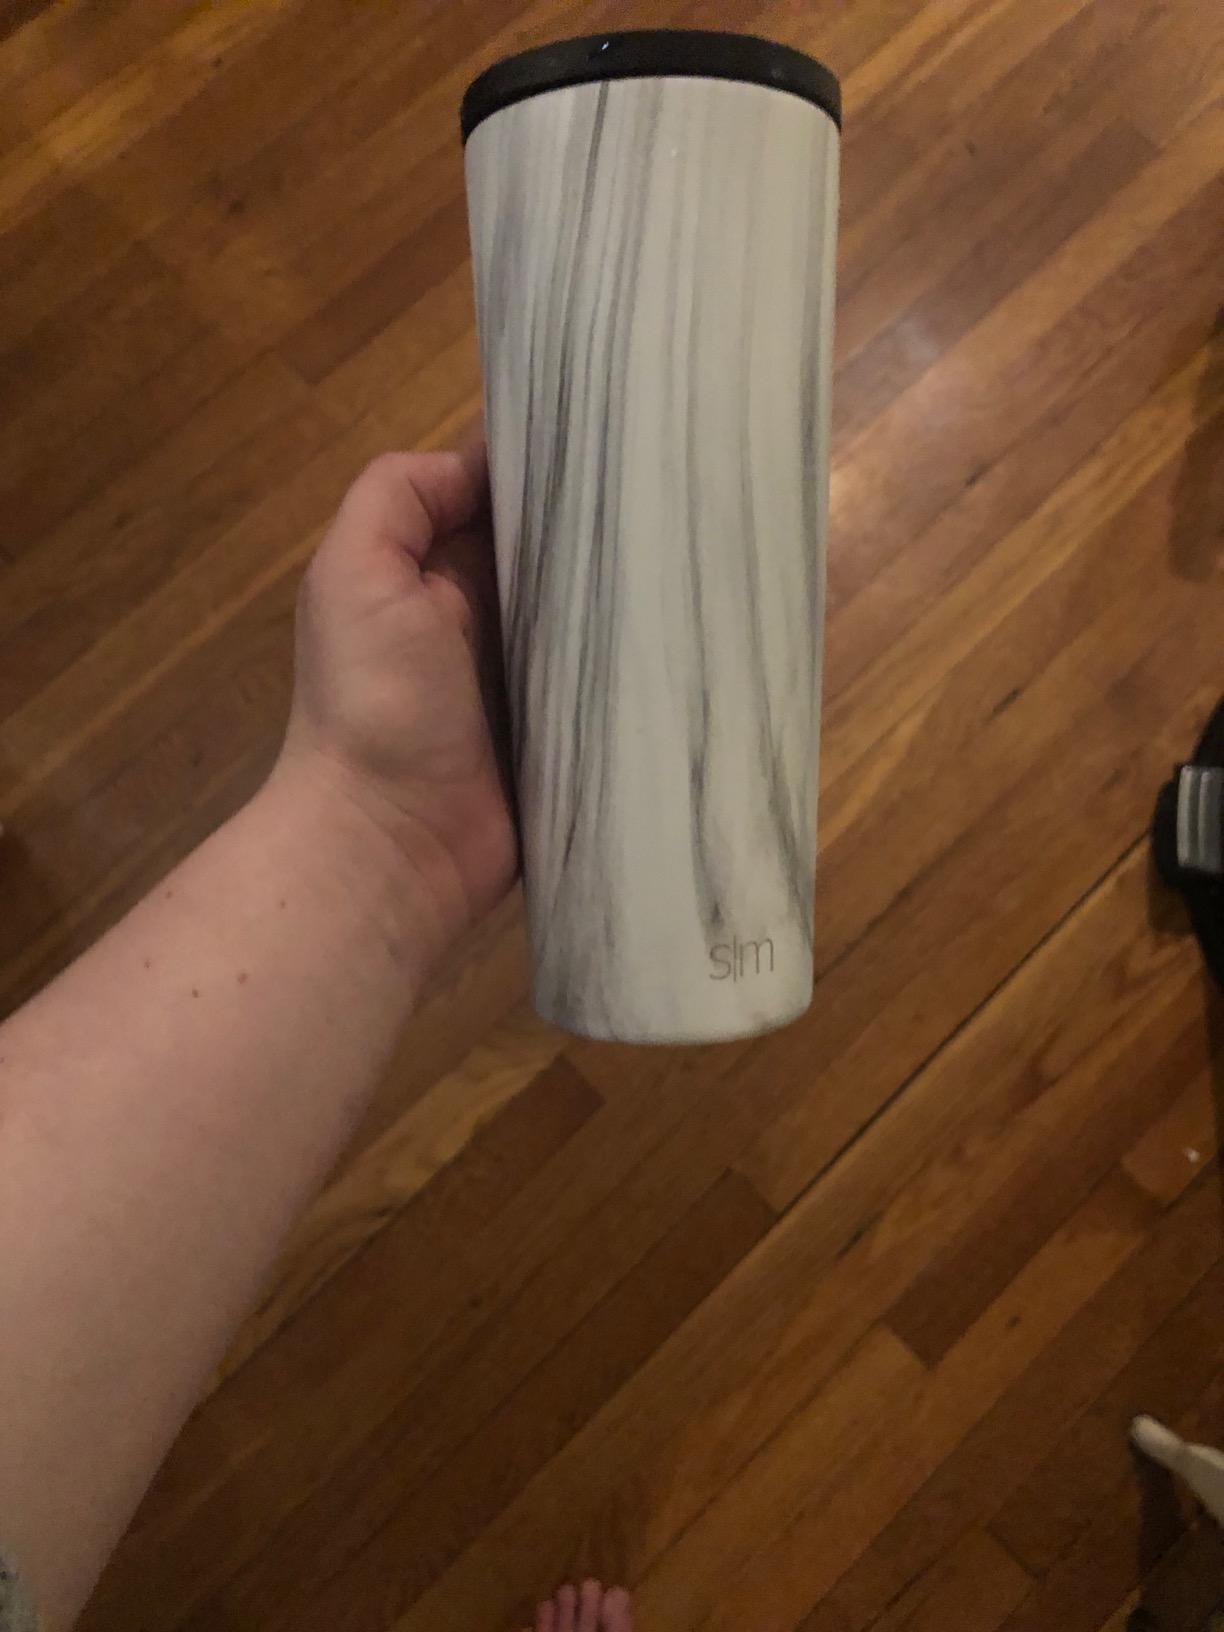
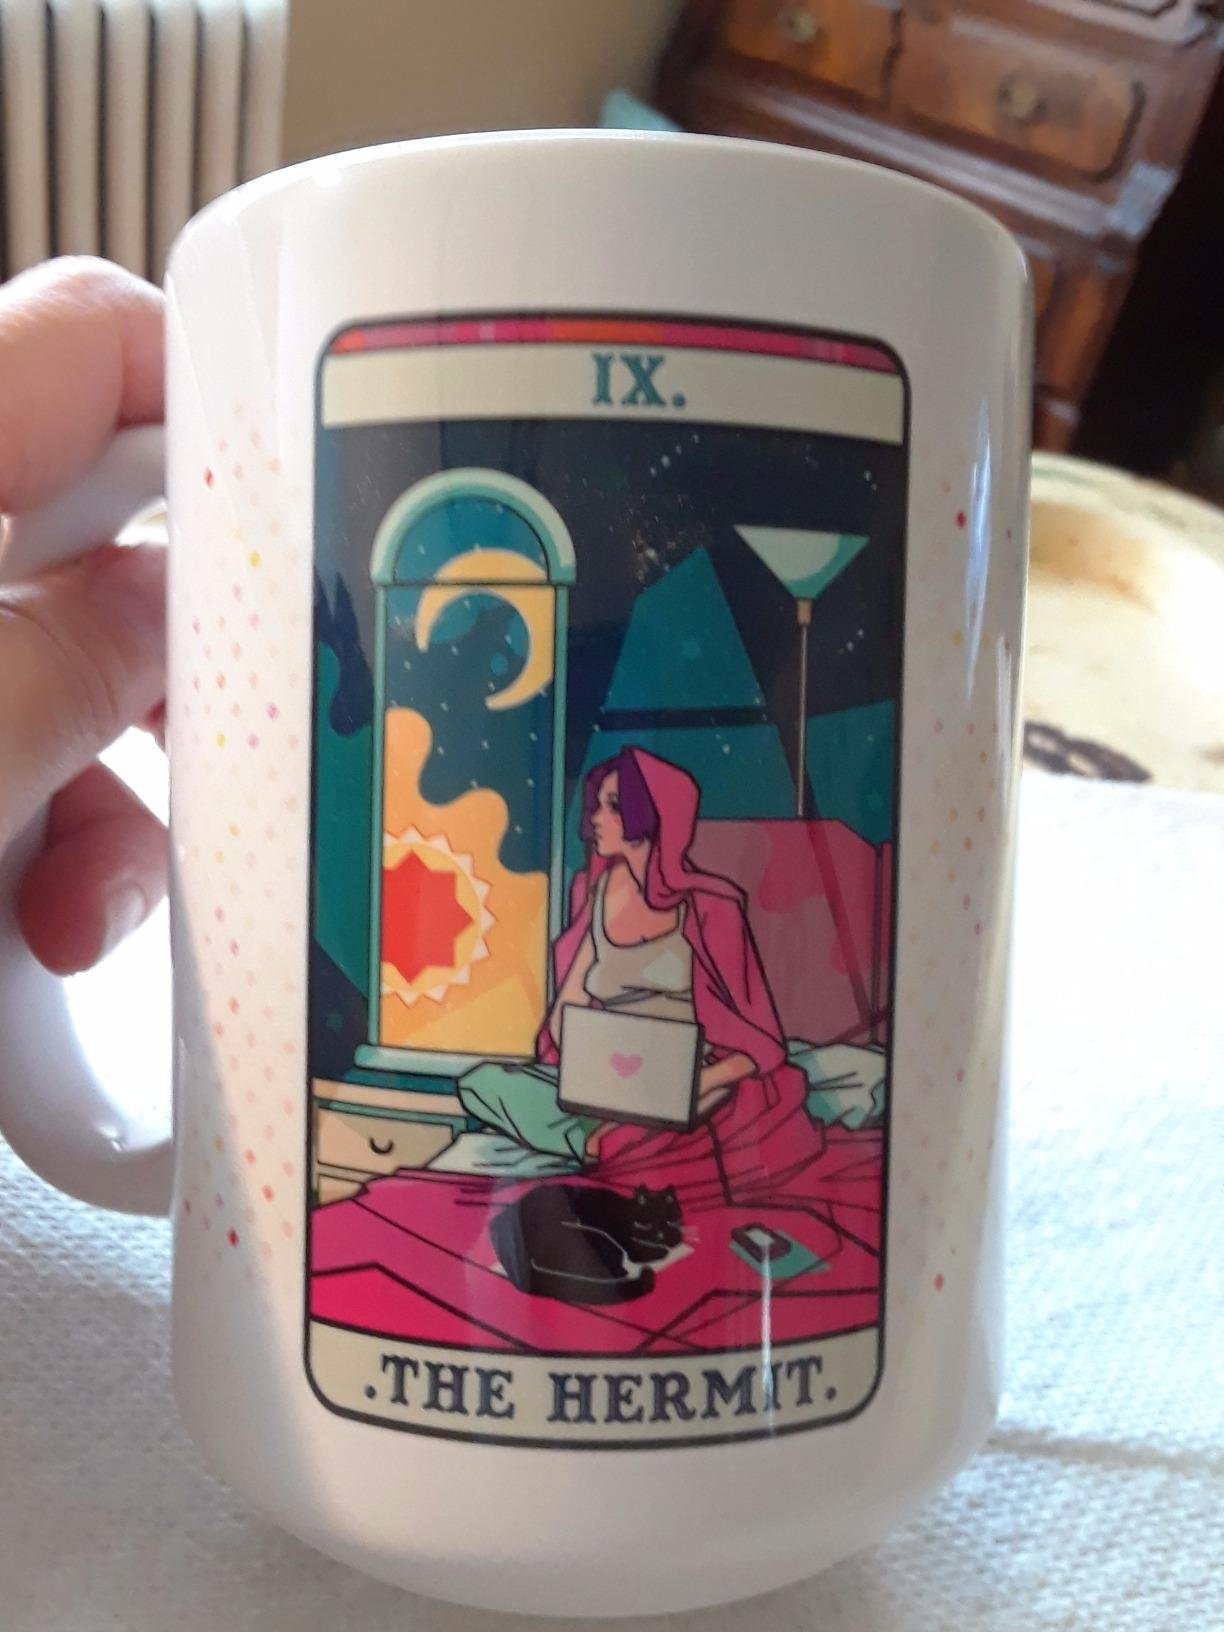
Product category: items_mug
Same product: no